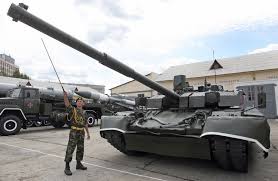
Label: Tank